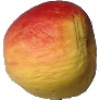
Label: red_yellow_apple